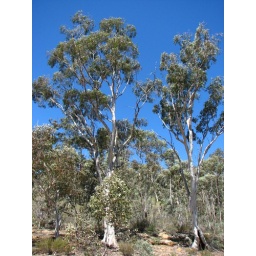
A starc contrasting photo of grey gums against a deep clear blue sky. No post processing have been done.